The Witness for the Defense

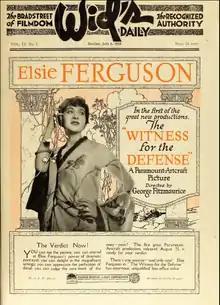
Ad for the film on the cover of a 1919 issue of "Wid's Daily"

The Witness for the Defense is a 1919 American silent drama film directed by George Fitzmaurice and starring Elsie Ferguson, Warner Oland, and Wyndham Standing.